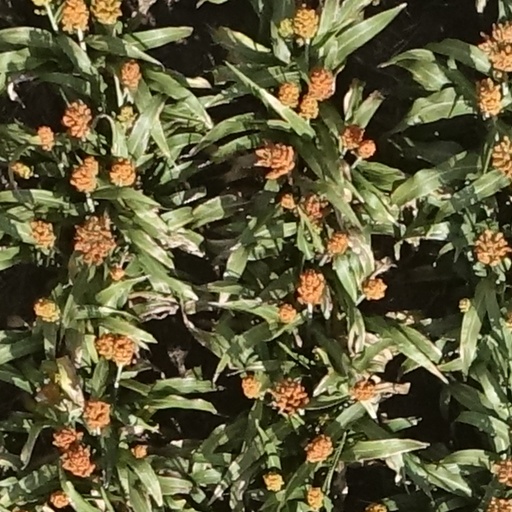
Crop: sorghum